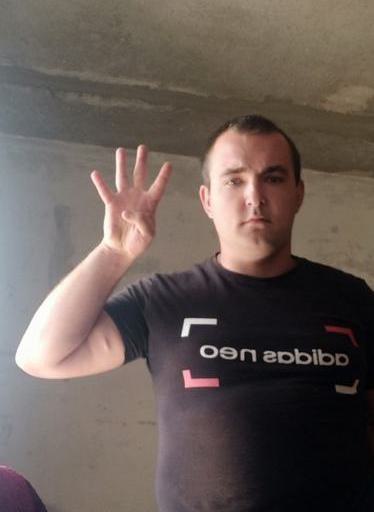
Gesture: four